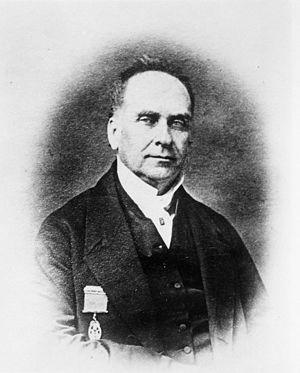
Au sein du Canada-Uni, de l'Acte d'Union en 1840 jusqu'à la Confédération canadienne en 1867, la fonction de chef de gouvernement est exercée par deux personnes simultanément : l'une issue du Canada-Ouest et l'autre du Canada-Est.
Robert Baldwin, né le 12 mai 1804 à Toronto et mort le 9 décembre 1858 dans cette même ville, est un homme politique canadien. Il fut premier ministre de la province ouest du Canada-Uni de 1842 à 1843 et de 1848 à 1851.